Canarypox

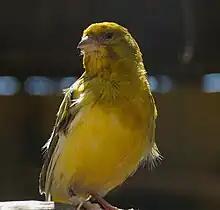
Canary bird ("Serinus canaria") with its typical yellow colouration.

Canarypox virus (CNPV) is an "Avipoxvirus" and etiologic agent of canarypox, a disease of wild and captive birds that can cause significant losses. Canarypox can enter human cells, but it cannot survive and multiply in human cells. There is a live viral vaccine available which may have beneficial properties against human cancer when used as a mammalian expression vector. (ATCvet code: ). Furthermore, the Poximune C vaccine does offer direct protection against CNPV in susceptible birds.